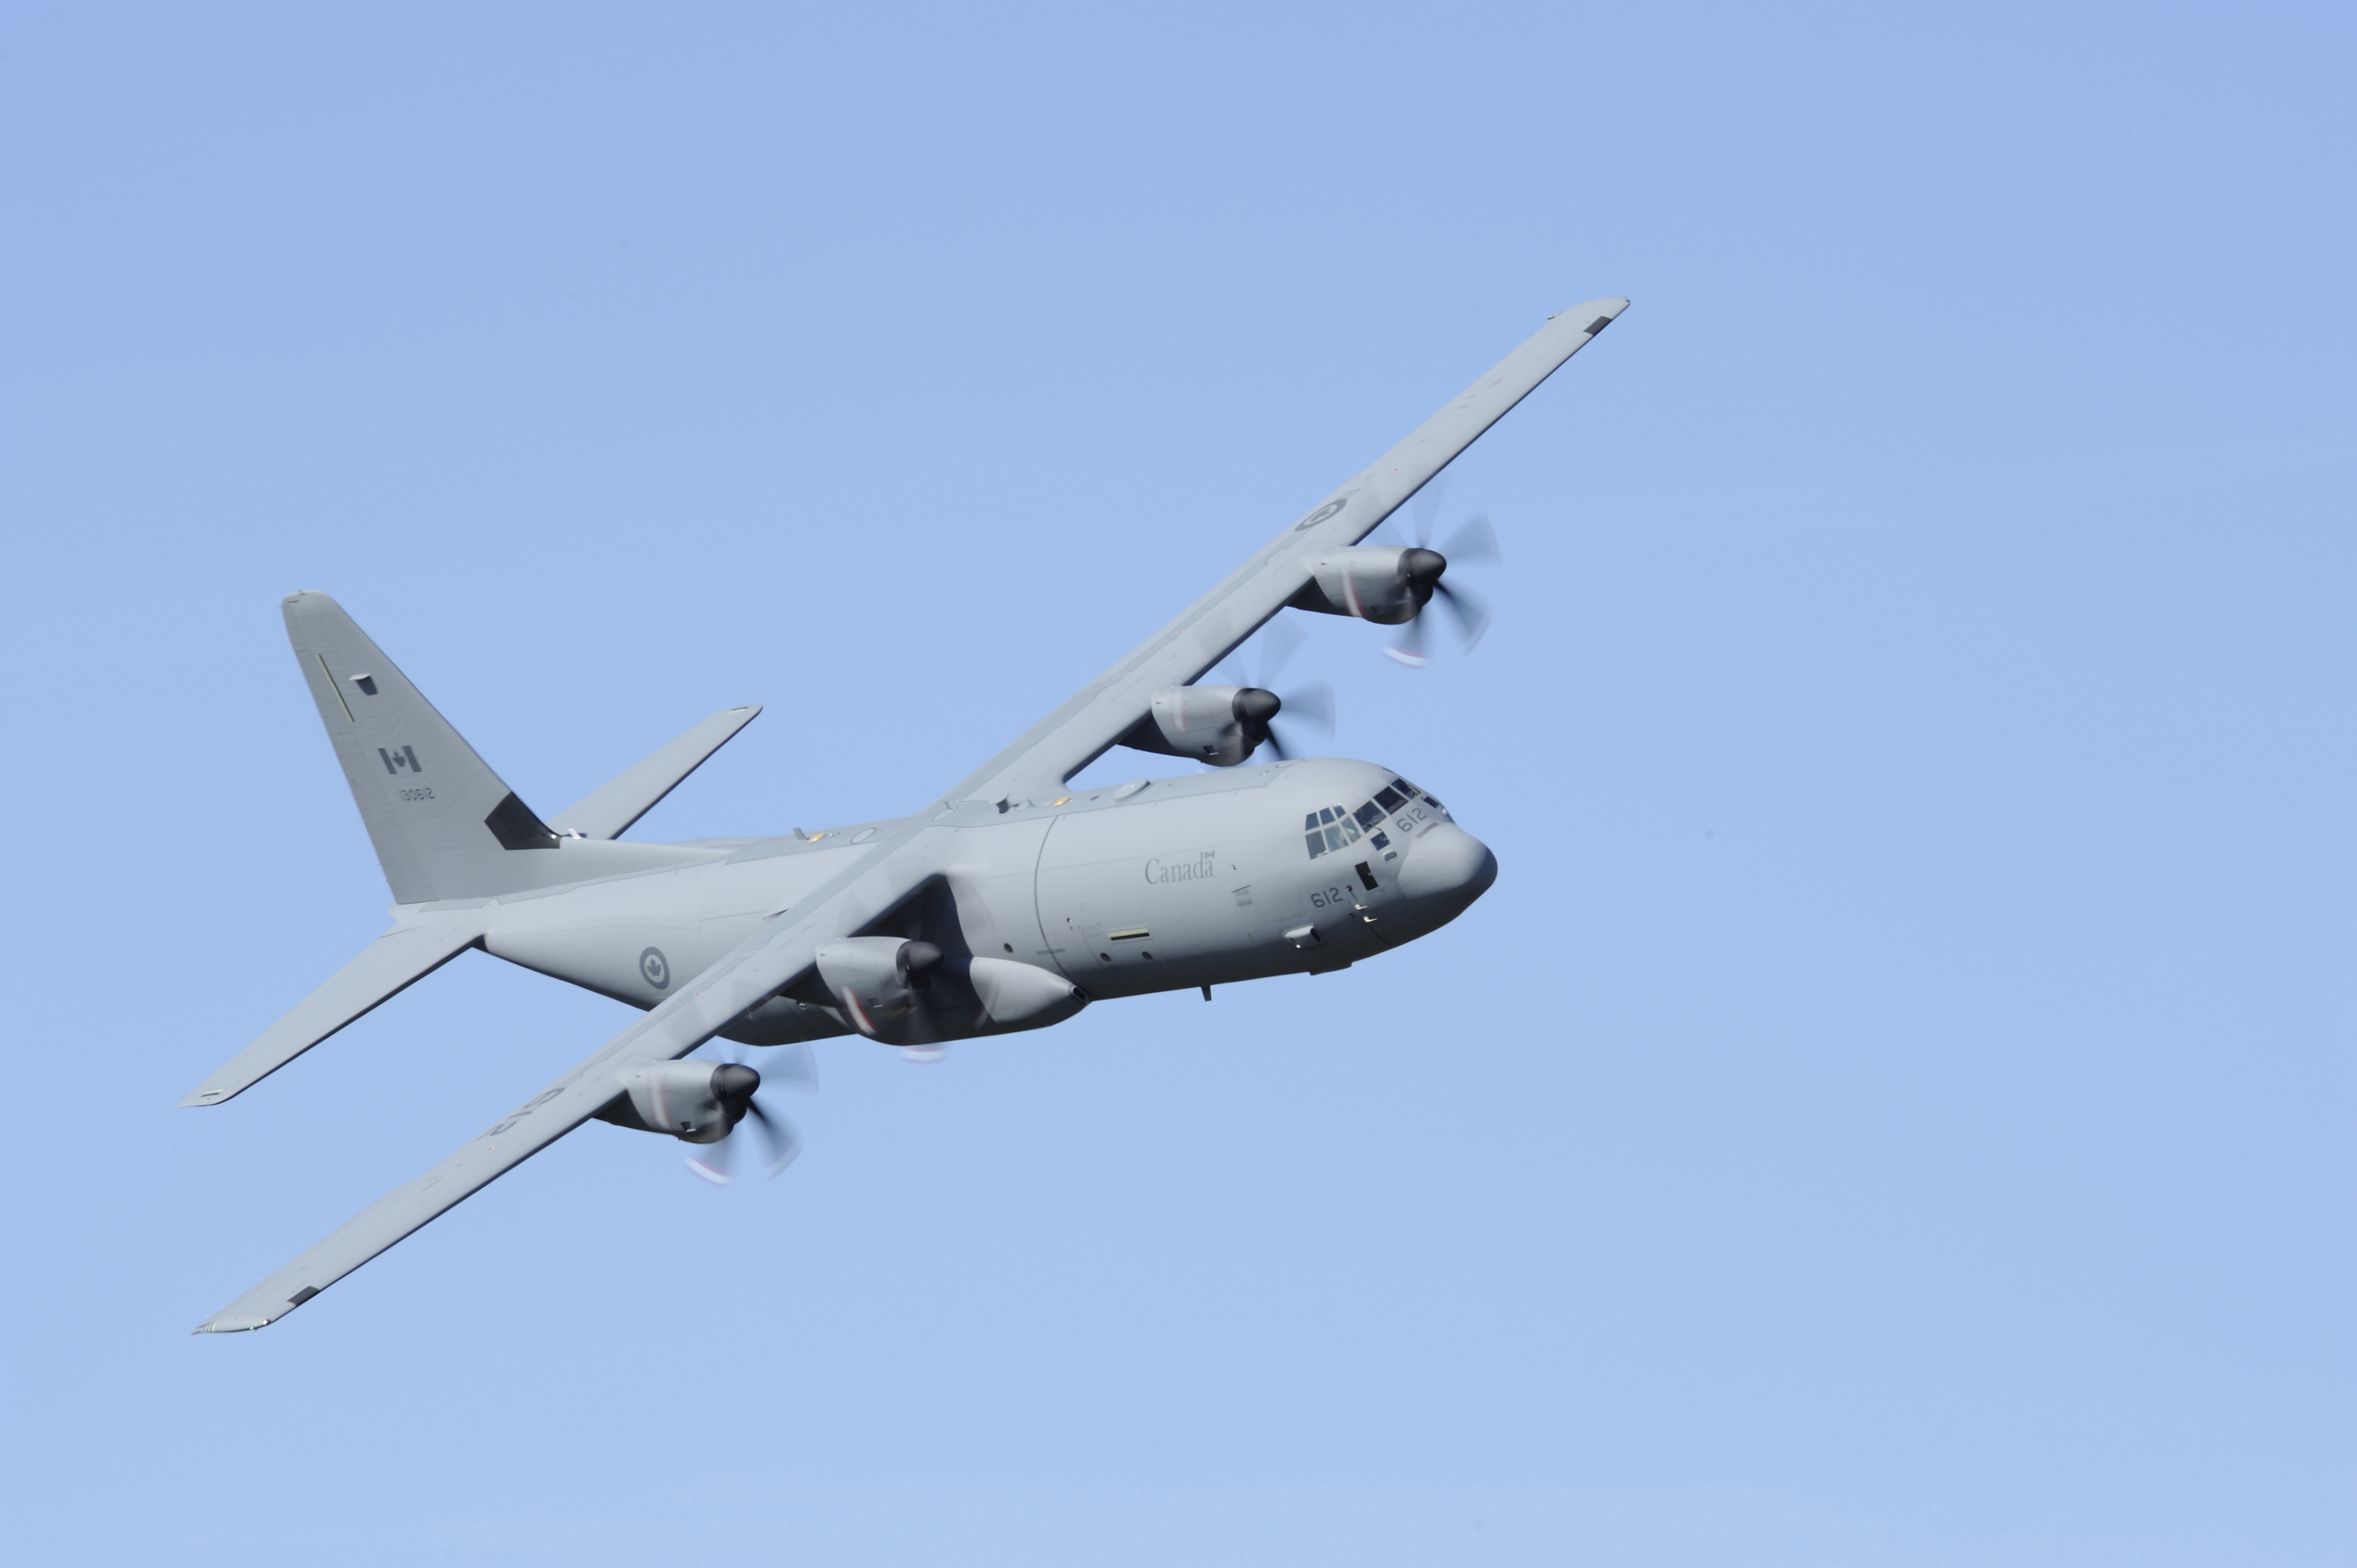
Vehicle type: Planes